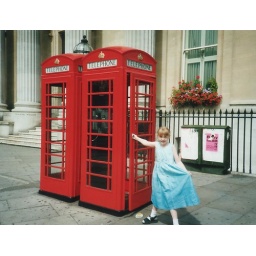
Red telephone boxes in London